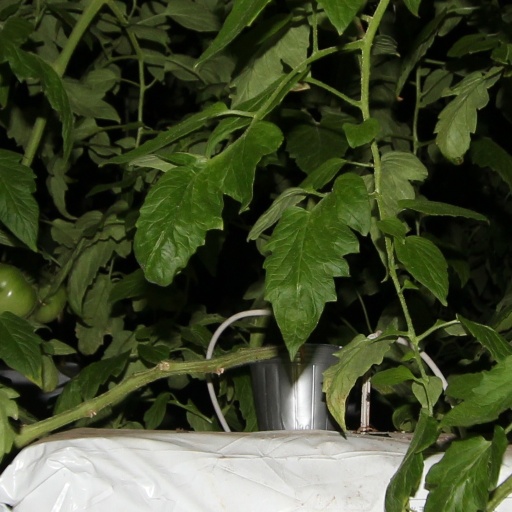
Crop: tomato